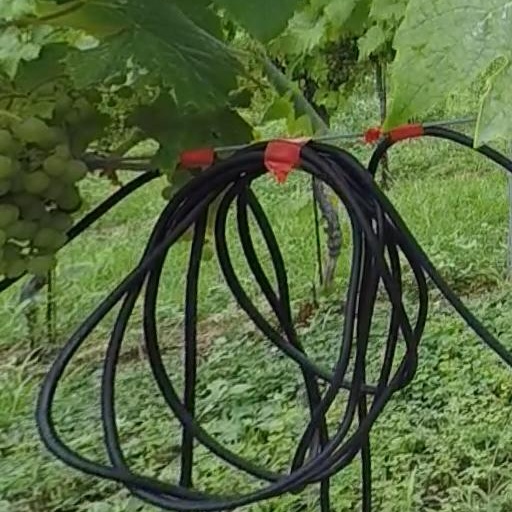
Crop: grape